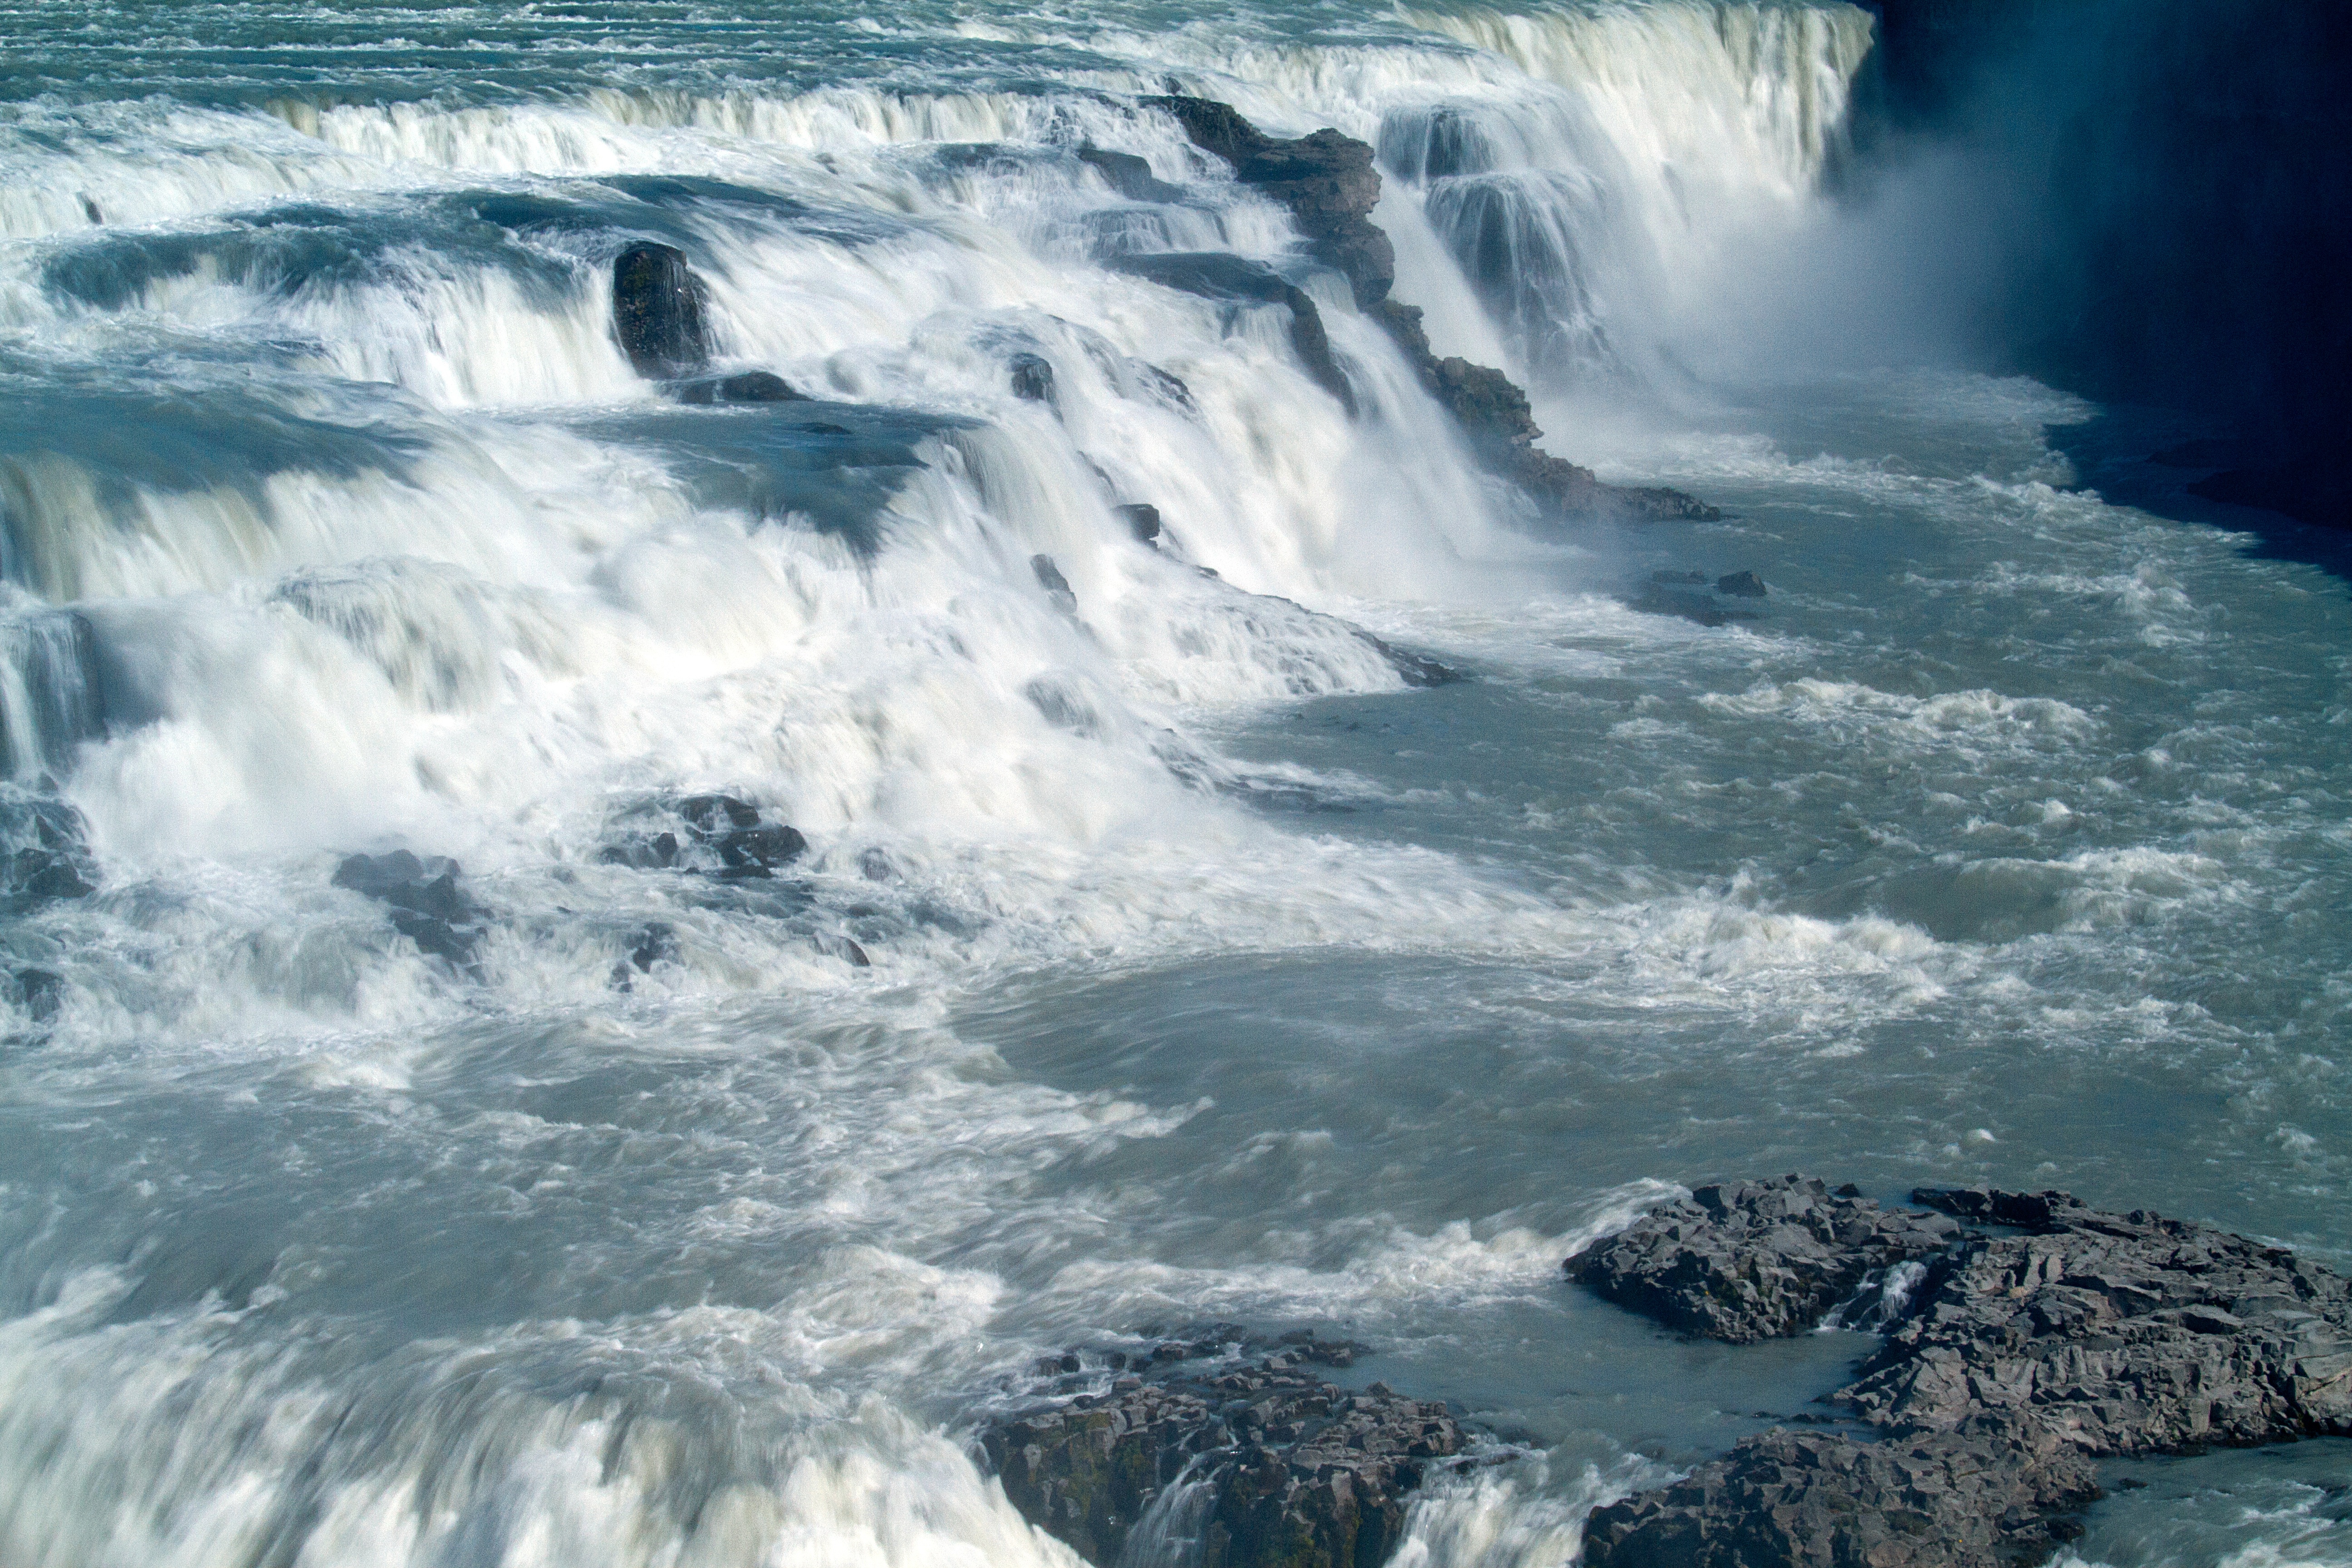
sea, coast, water, rock, ocean, waterfall, steam, shore, wave, rapid, iceland, body of water, hot, geyser, water feature, volcanoes, volcanic, geological phenomenon, wind wave